The Museum of Innocence

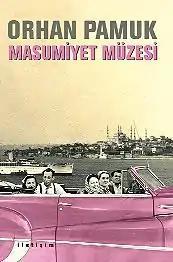
2008 İletişim edition

The Museum of Innocence is a novel by the Turkish Nobel-laureate novelist Orhan Pamuk, published on August 29, 2008. The book, set in Istanbul between 1975 and 1984, is an account of the love story between a wealthy businessman, Kemal, and a poorer distant relative of his, Füsun. Pamuk said he used YouTube to research Turkish music and film while preparing the novel.